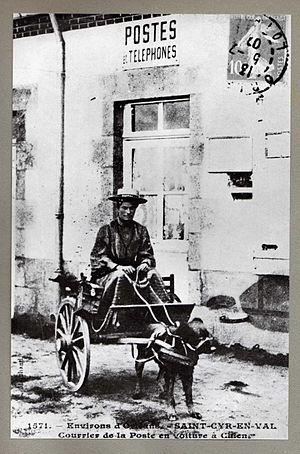
Une voiture à chien est un chariot tracté par un ou plusieurs chiens et destiné au transport de charges légères. Très courantes jusqu'au début du XXᵉ siècle en Europe, les voitures à chien sont aujourd'hui méconnues et rarissimes.